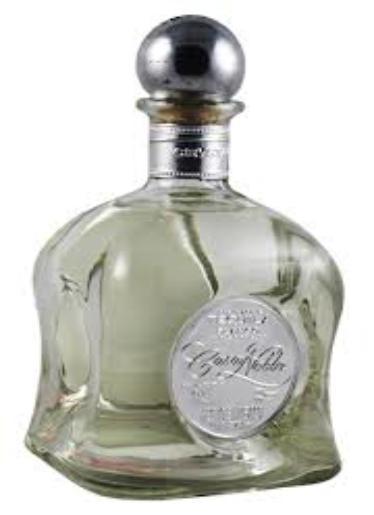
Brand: Casa Noble
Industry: Food